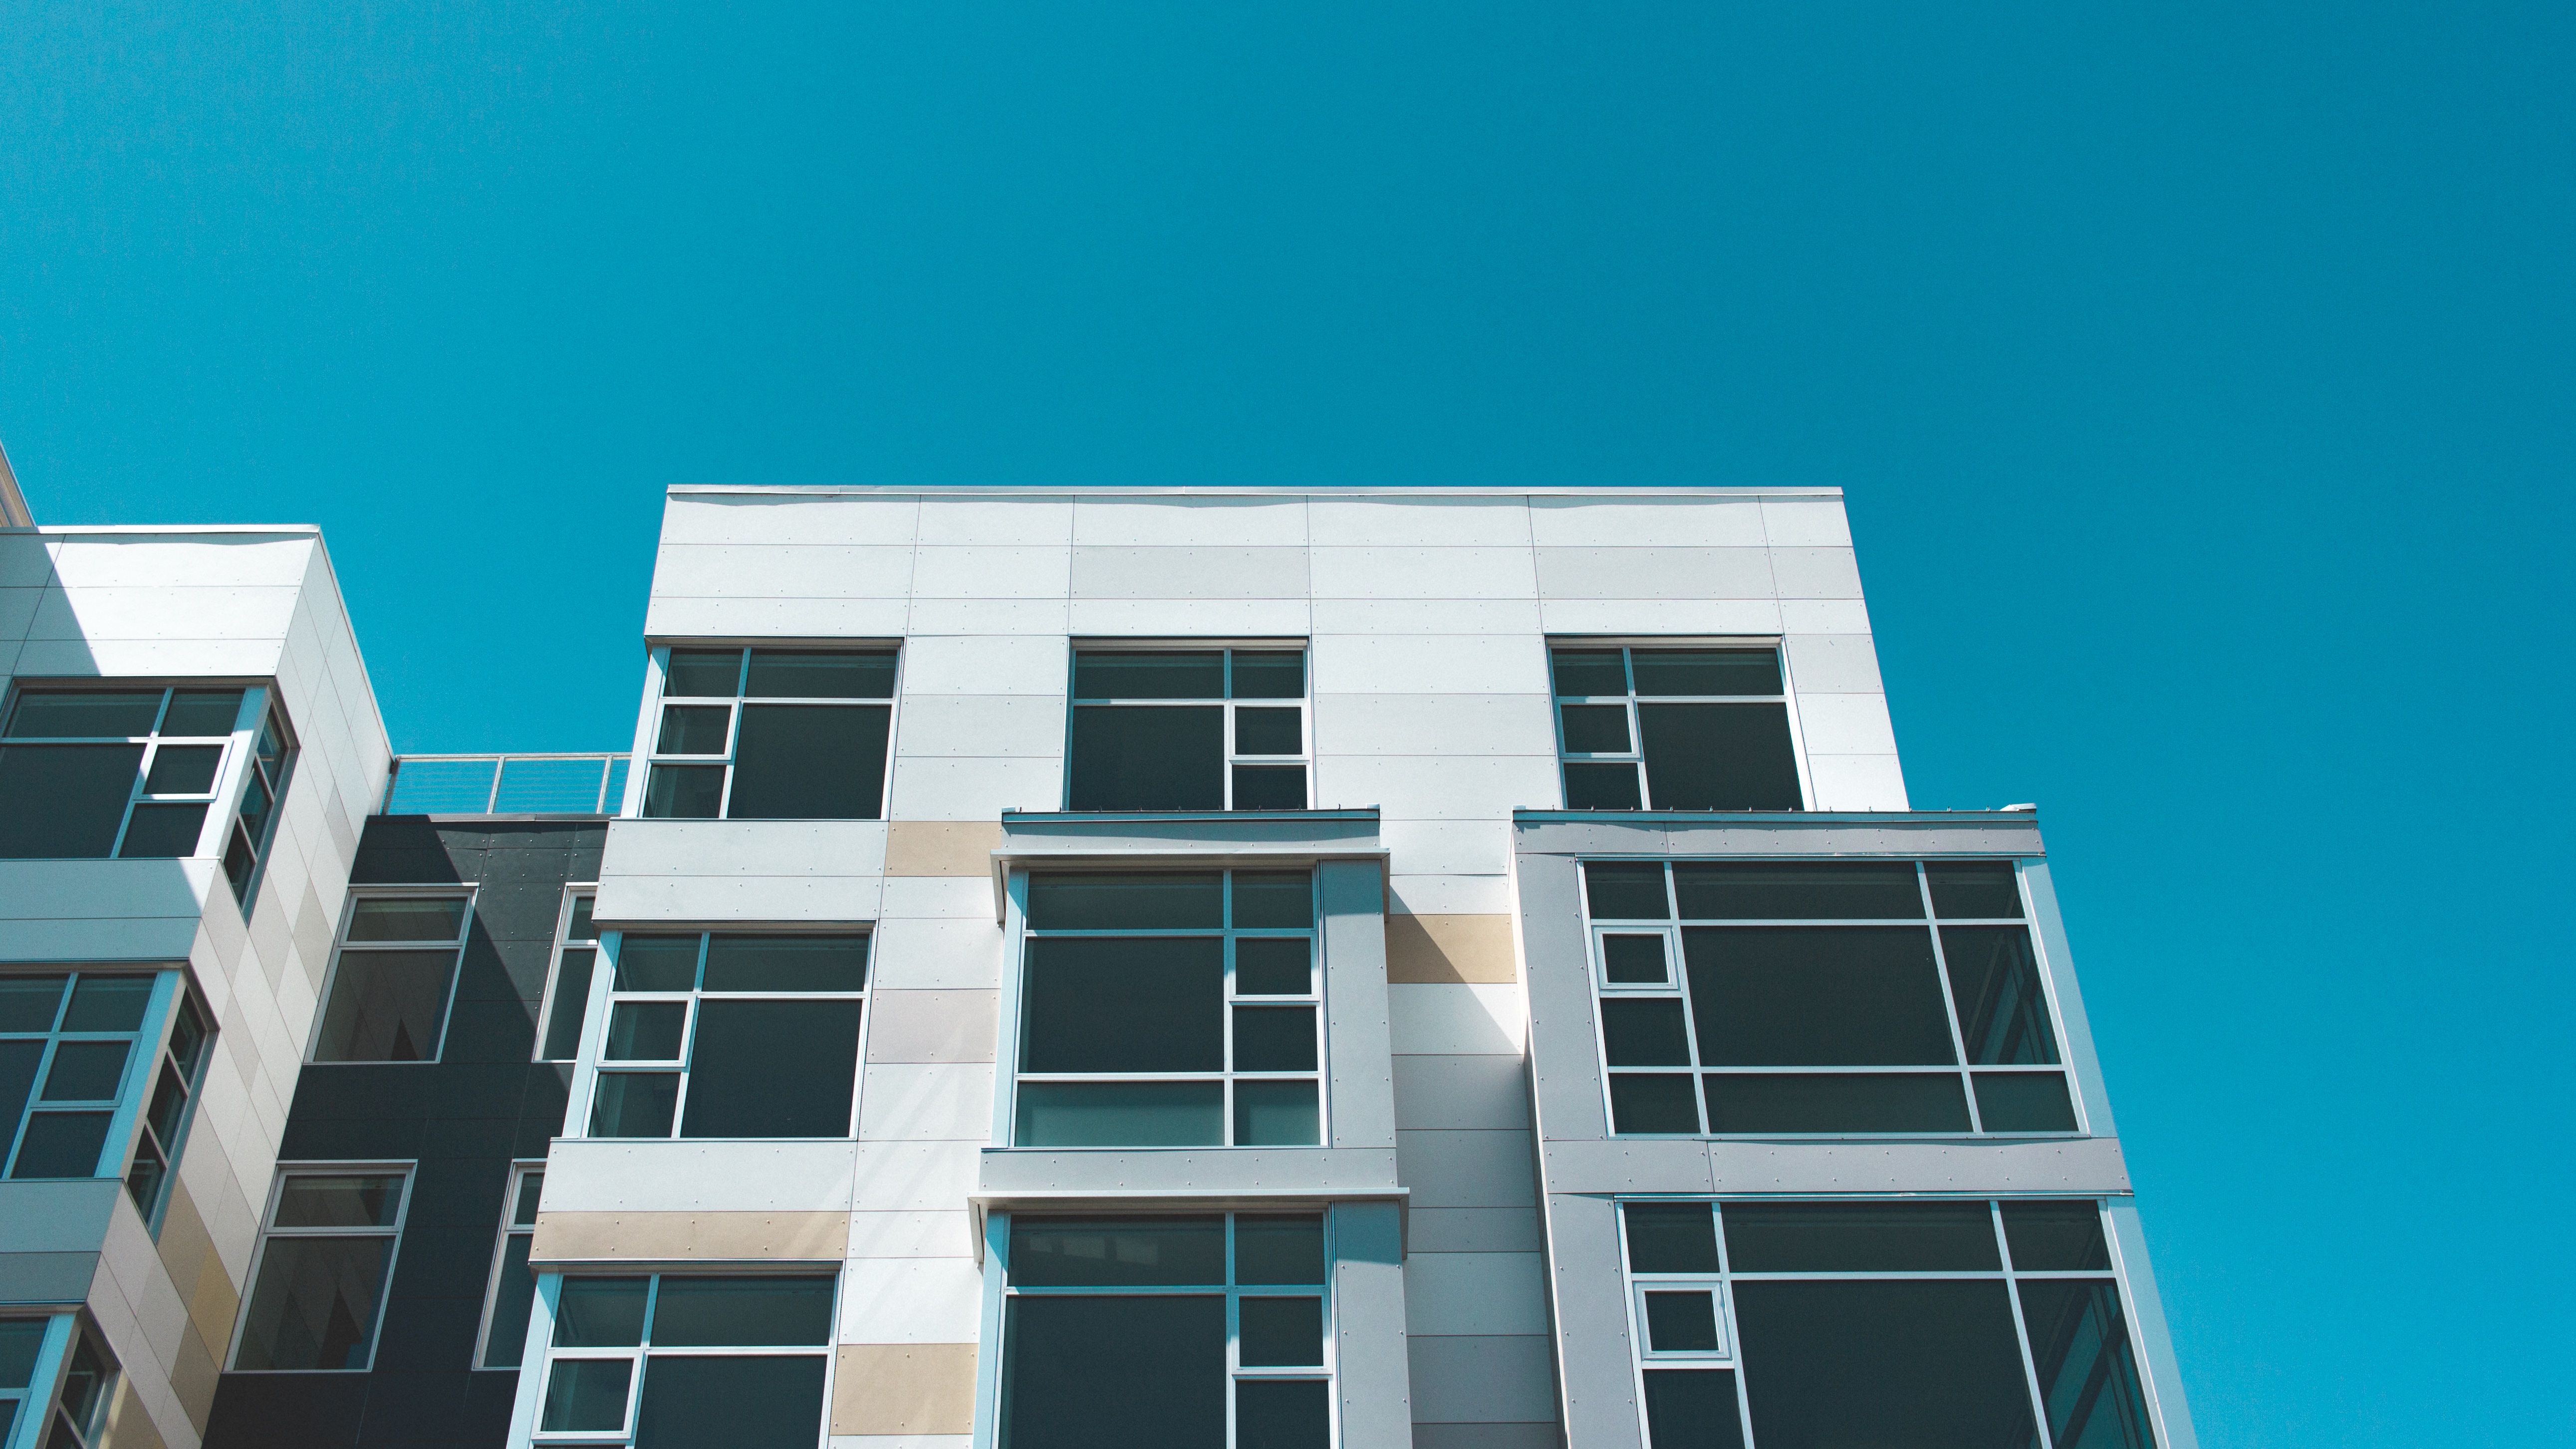
architecture, house, window, building, skyscraper, facade, blue, tower block, headquarters, condominium, daylighting, residential area